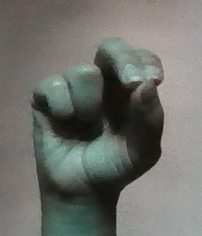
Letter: gaaf